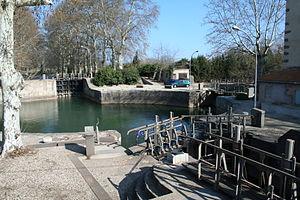
Agde (Hérault) - Bassin rond et ses trois portes du Canal du Midi.
Cet article recense une partie des monuments historiques de l'Hérault, en France.
Les écluses du canal du Midi en fonctionnement sont au nombre de 63 tout au long des 240 km du parcours du canal, du port de l'Embouchure à Toulouse jusqu'à l'étang de Thau sur la côte méditerranéenne auxquelles s'ajoutent les 13 écluses de l'embranchement de la Nouvelle qui traverse Narbonne pour rejoindre la Méditerranée à Port-la-Nouvelle. Les écluses du canal du Midi ont toutes des sas ovales, à l'exception de celles de la traversée de Toulouse qui sont rectangulaires. Les écluses sont gérées par Voies navigables de France.